East Flemish

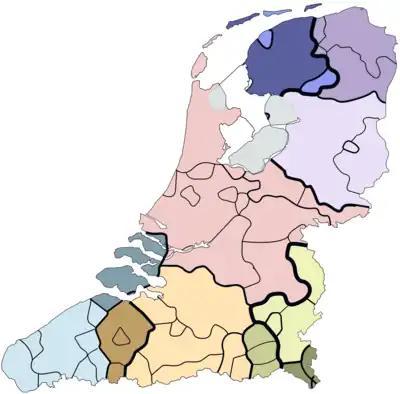
Position of East Flemish (colour: "brown") among the other minority languages, regional languages and dialects in Belgium and the Netherlands

East Flemish is a collective term for the two easternmost subdivisions ("true" East Flemish, also called Core Flemish, and Waaslandic) of the so-called Flemish dialects, native to the southwest of the Dutch language area, which also include West Flemish. Their position between West Flemish and Brabantian has caused East Flemish dialects to be grouped with the latter as well. They are spoken mainly in the province of East Flanders and a narrow strip in the southeast of West Flanders in Belgium and eastern Zeelandic Flanders in the Netherlands. Even though the dialects of the Dender area are often discussed together with the East Flemish dialects because of their location, the latter are actually South Brabantian.